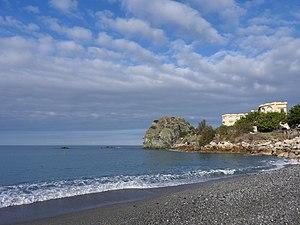
Coreca est un hameau de la commune d'Amantea, dans la province de Cosenza, à proximité de Campora San Giovanni en Calabre.